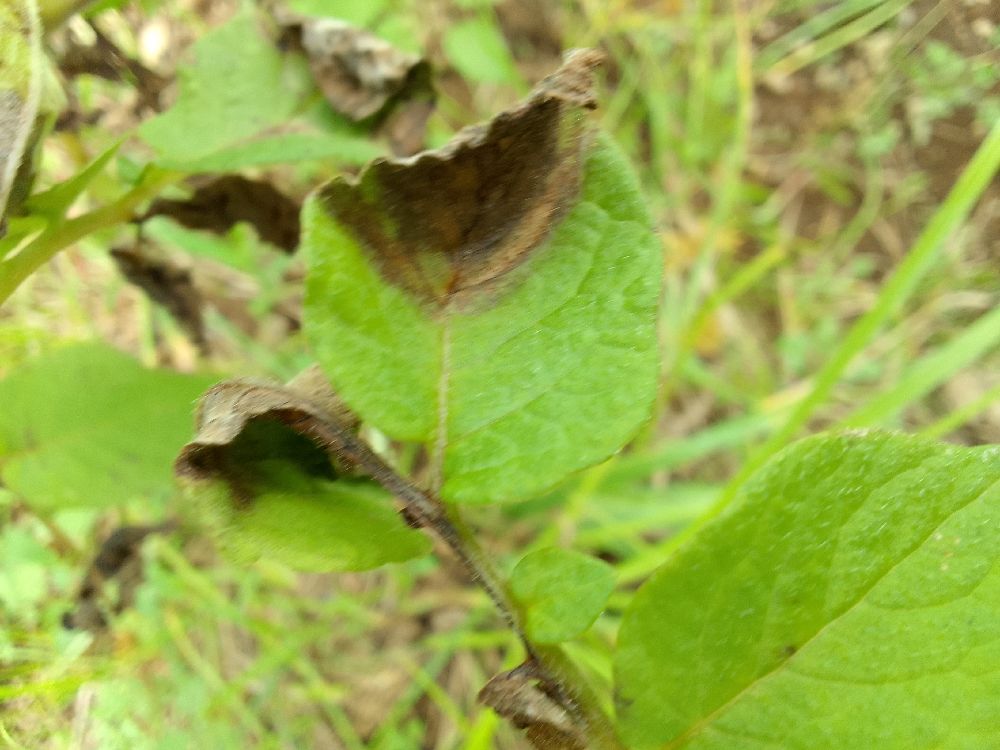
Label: Late blight